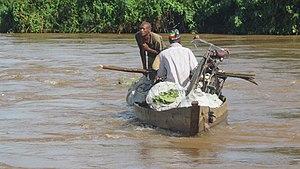
La frontière entre l'Ouganda et la Tanzanie est une frontière internationale continue longue de 396 kilomètres séparant l'Ouganda et la Tanzanie en Afrique de l'Est.